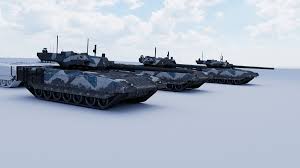
Label: T-14